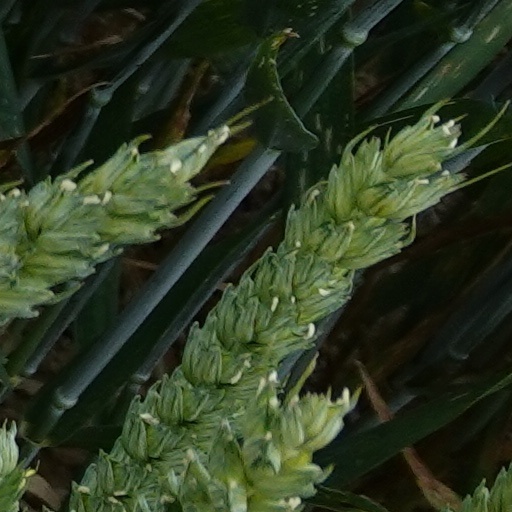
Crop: wheat